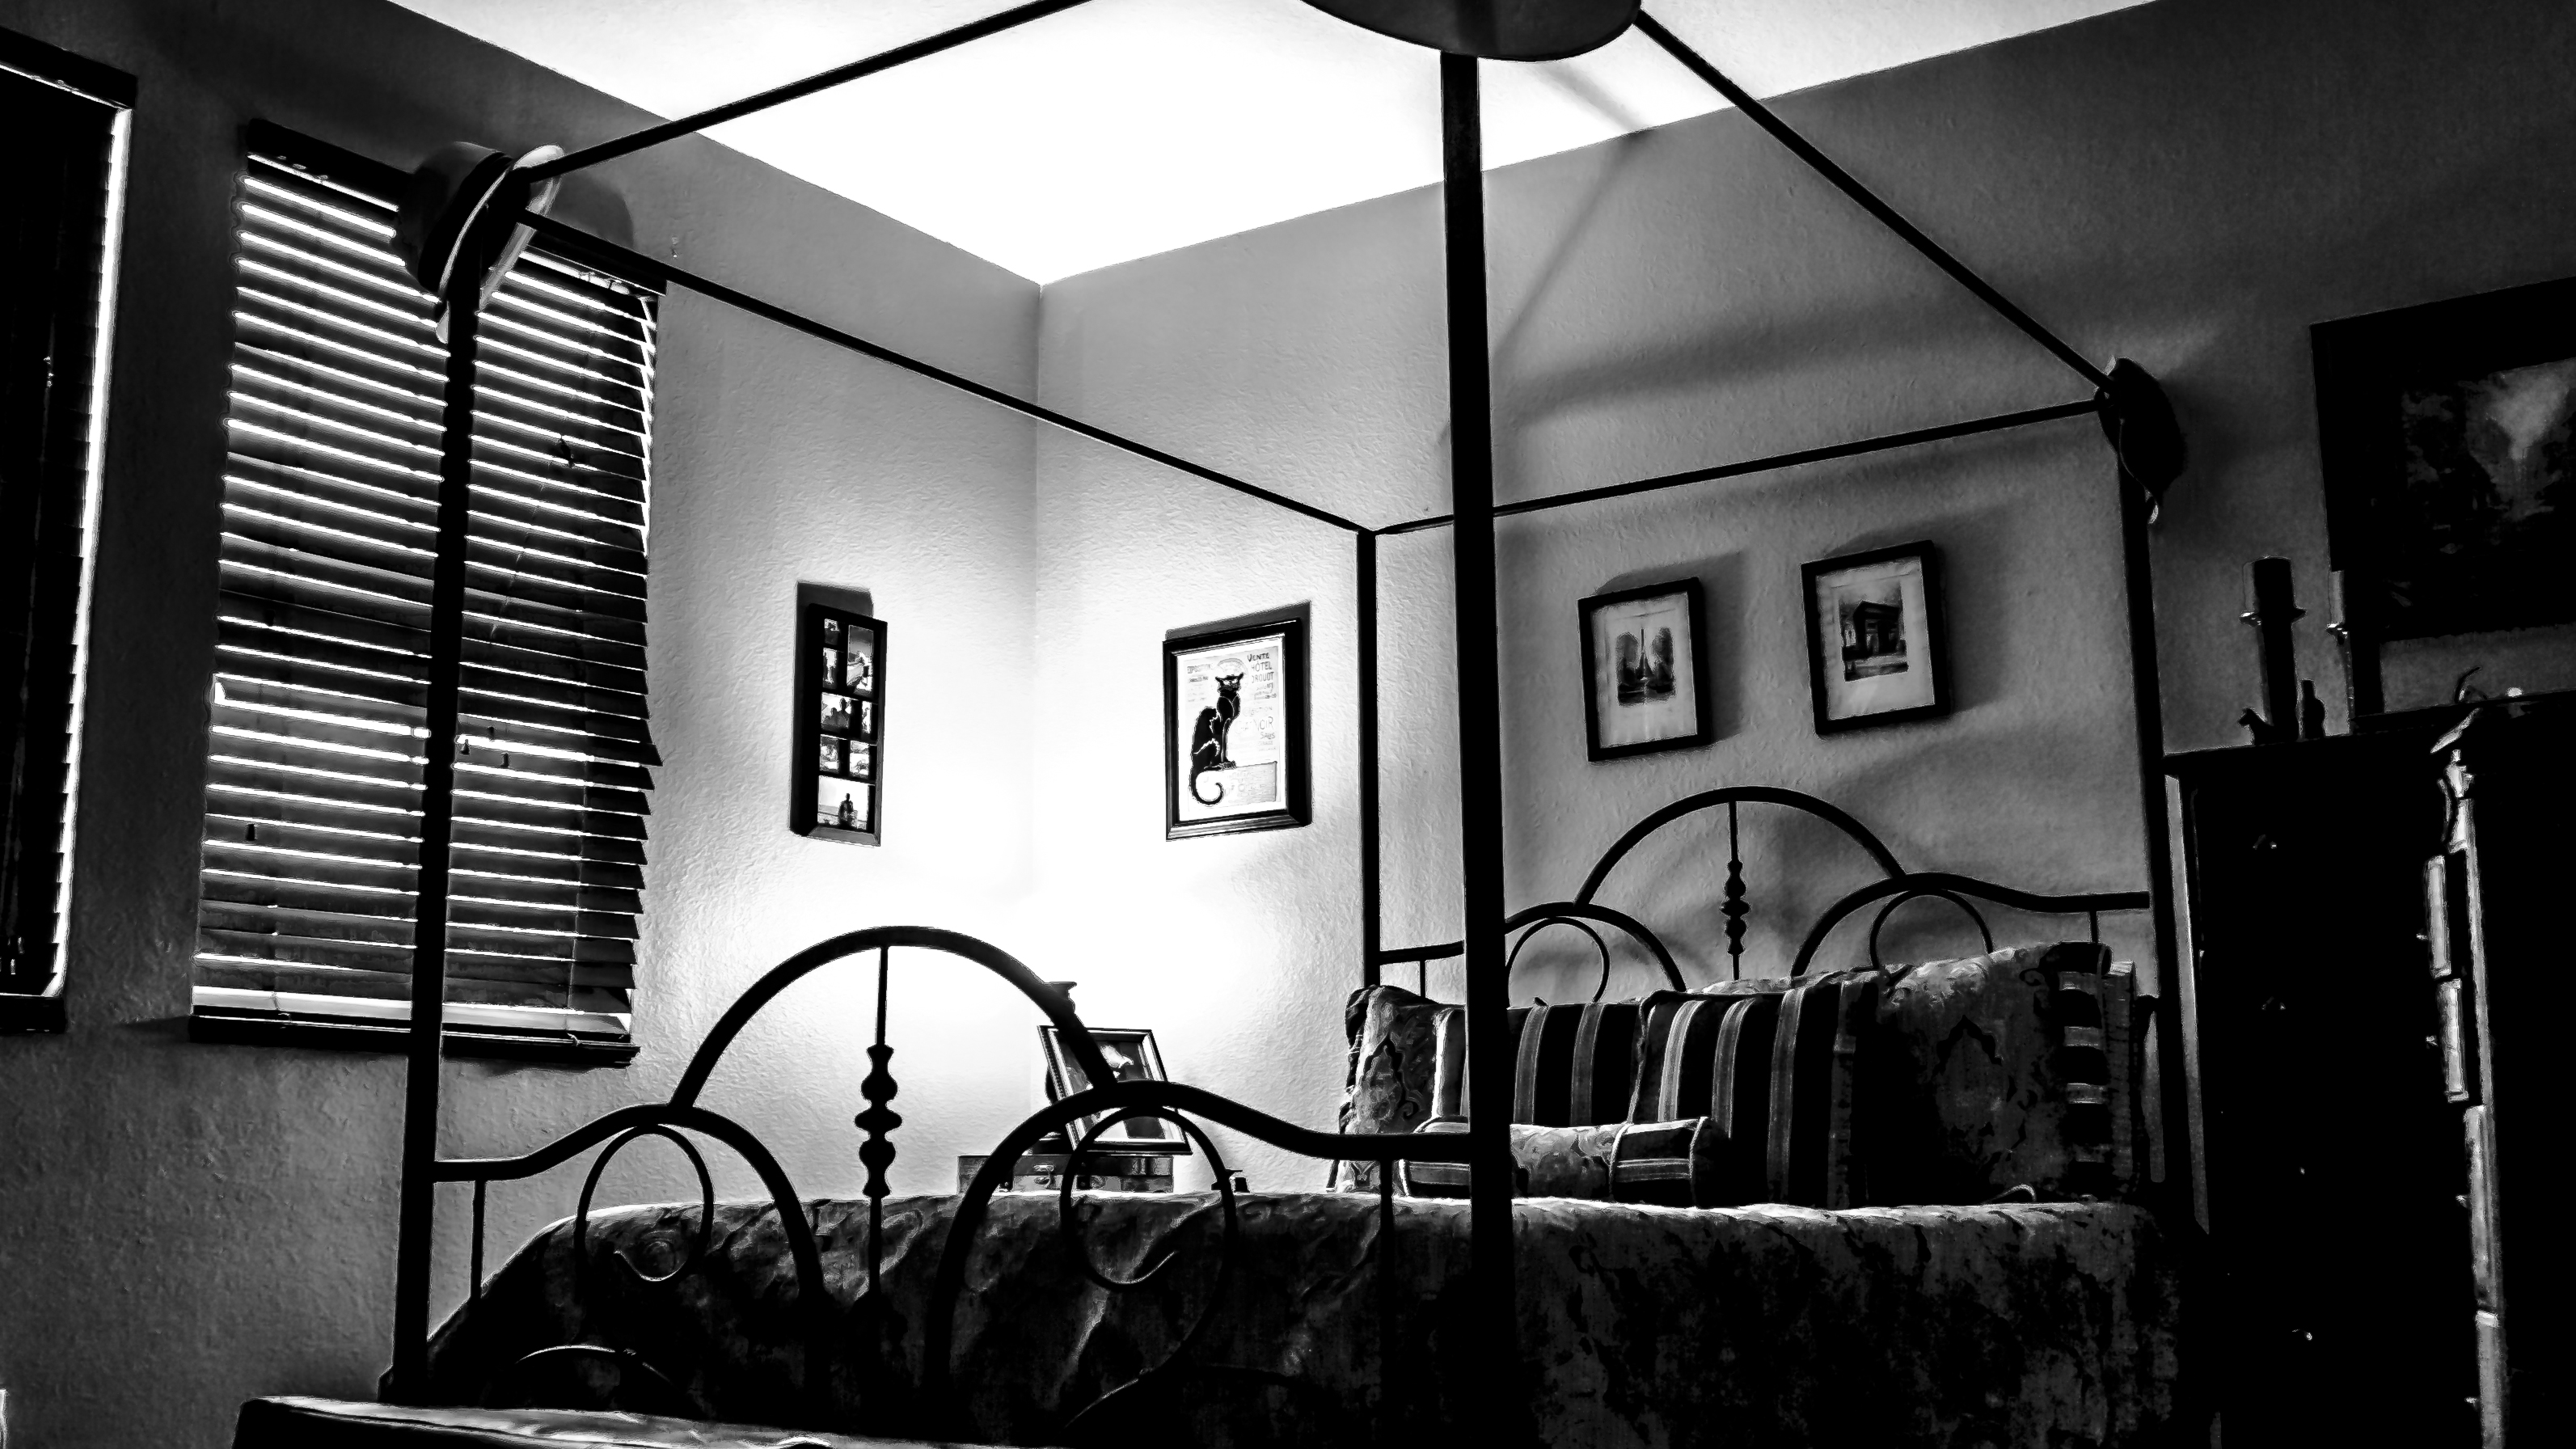
light, post, black and white, white, interior, wall, dark, metal, contrast, darkness, black, room, monochrome, lighting, bedroom, pictures, interior design, creativecommons, bed, ominous, monochrome photography